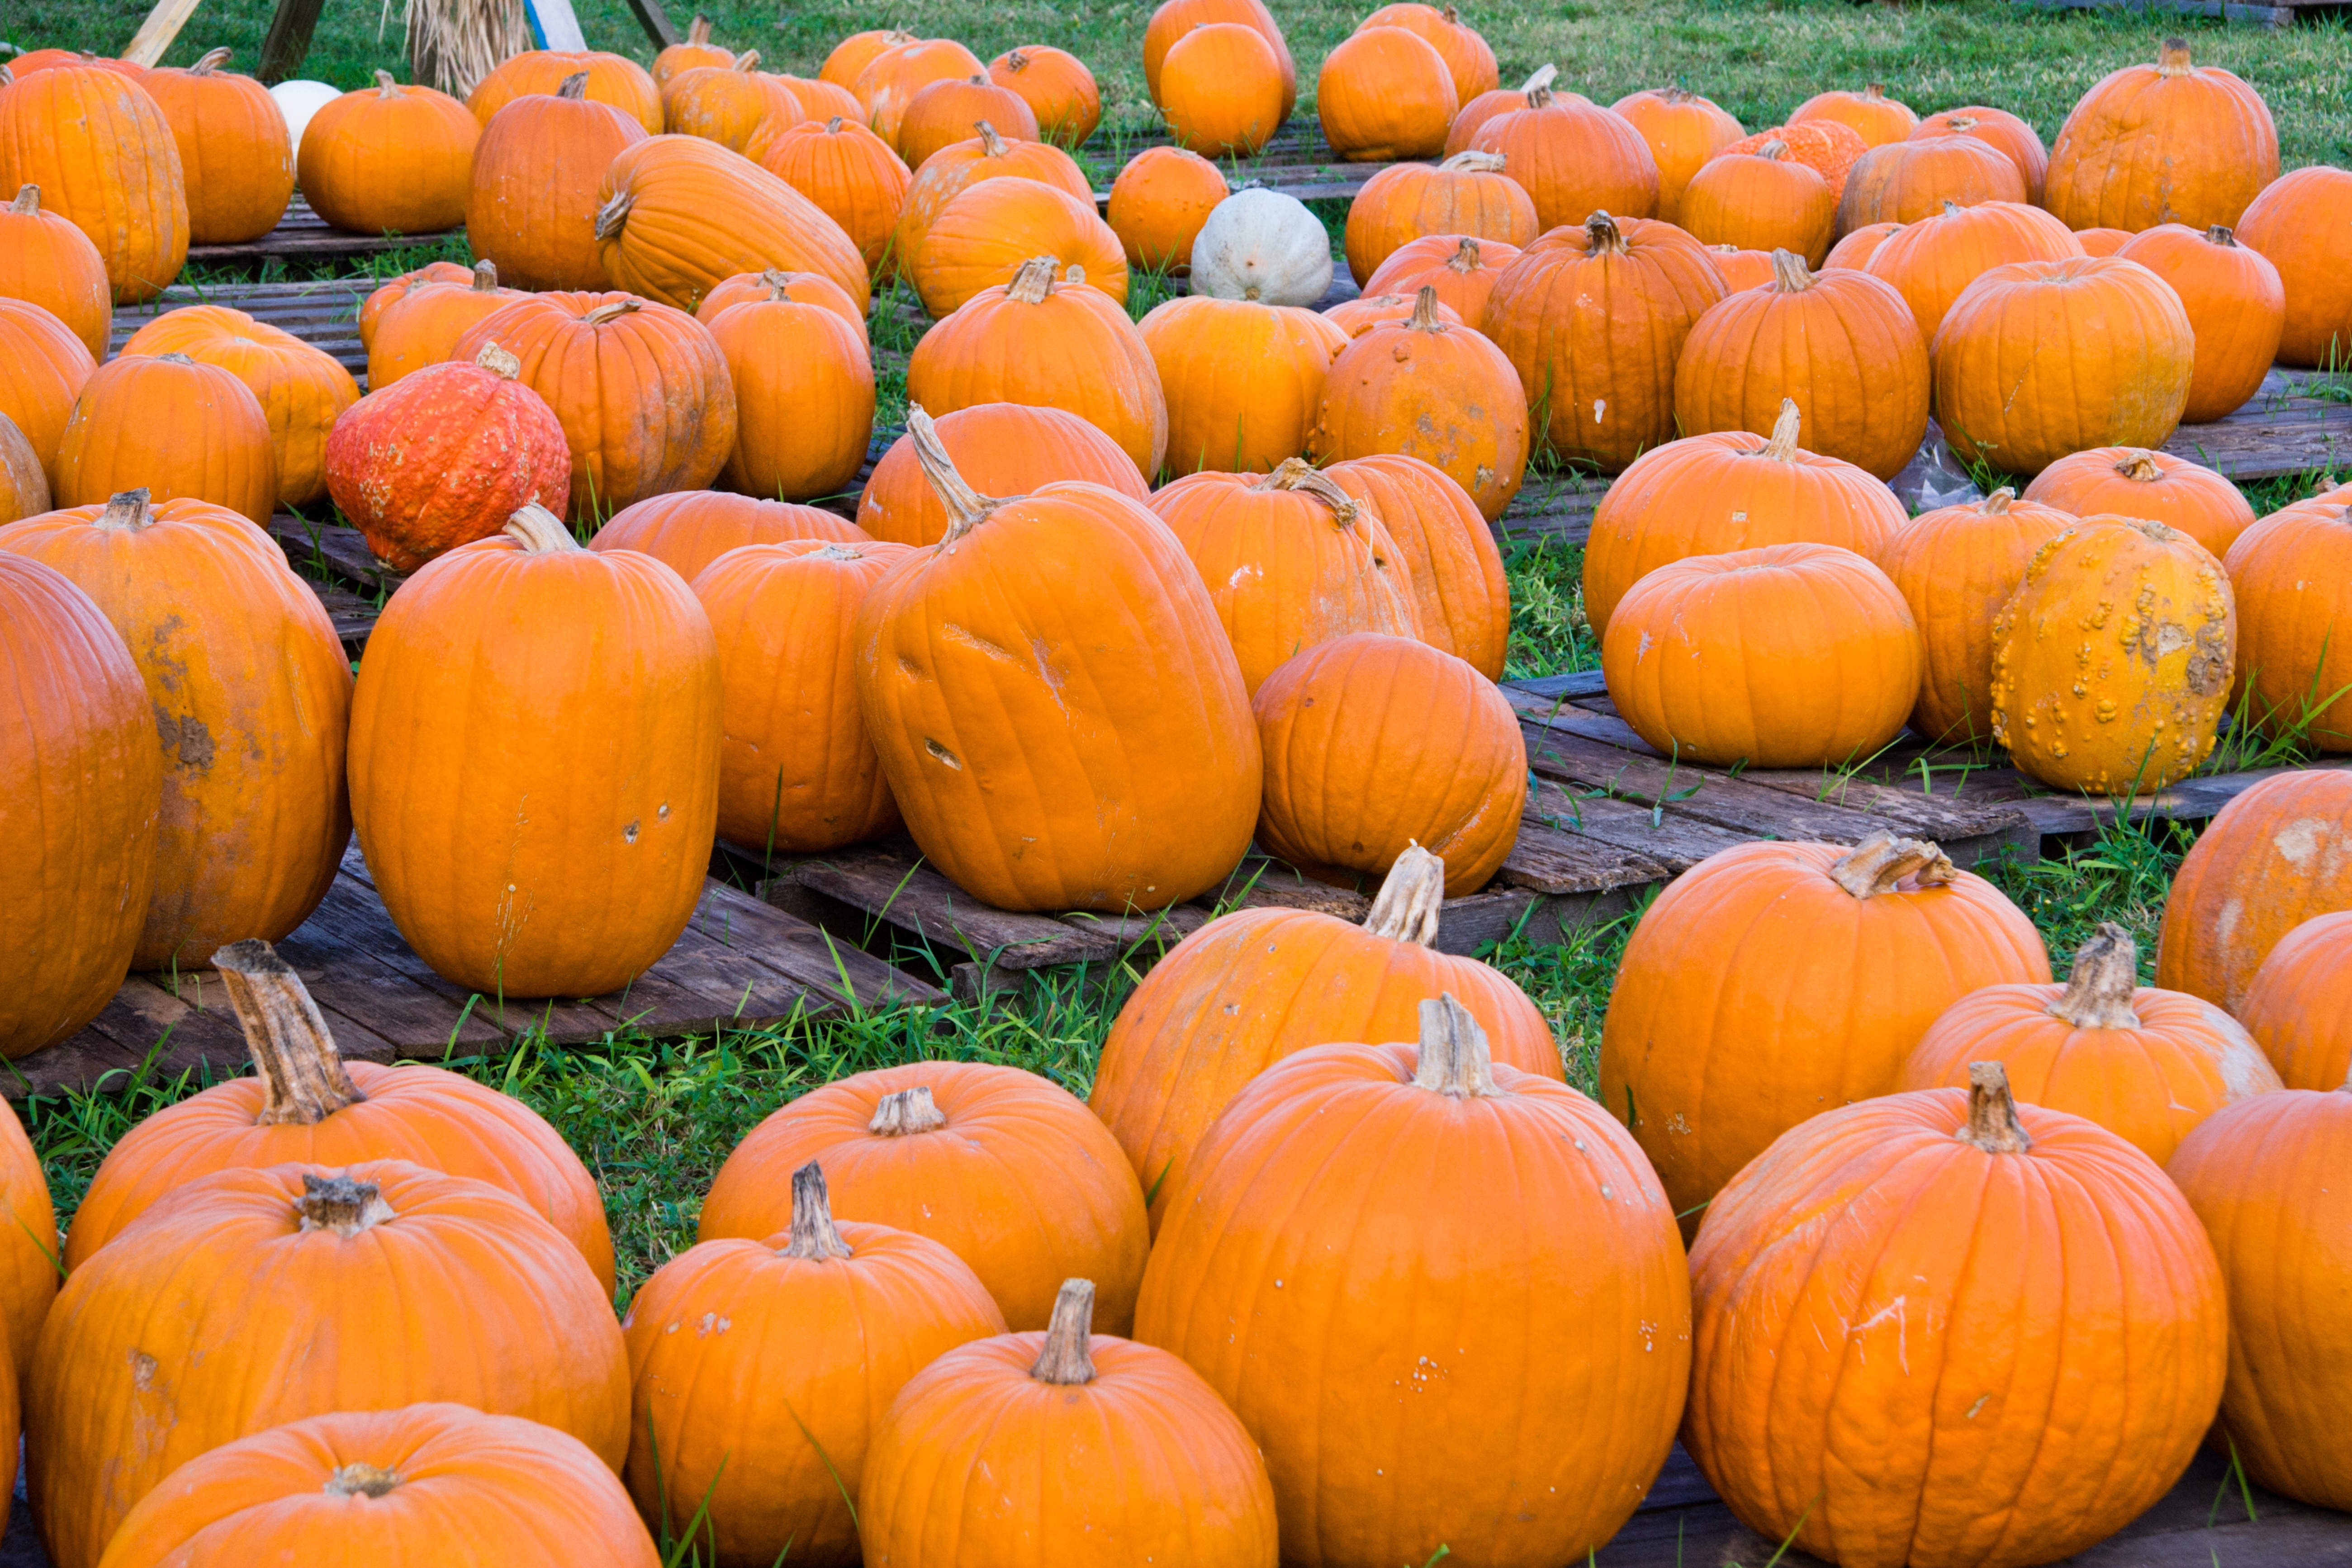
plant, fall, rural, orange, harvest, produce, vegetable, autumn, pumpkin, colorful, squash, pumpkin patch, gardening, seasonal, calabaza, winter squash